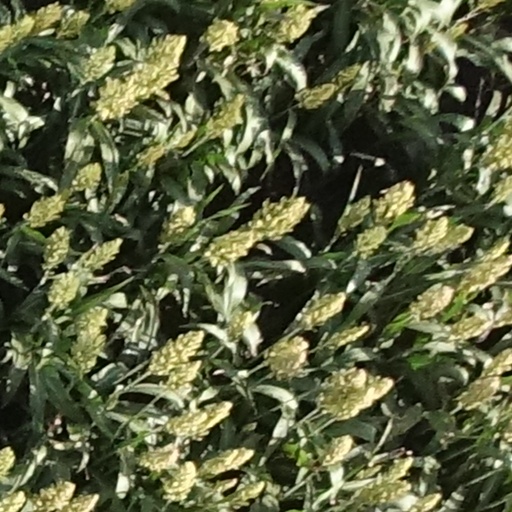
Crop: sorghum